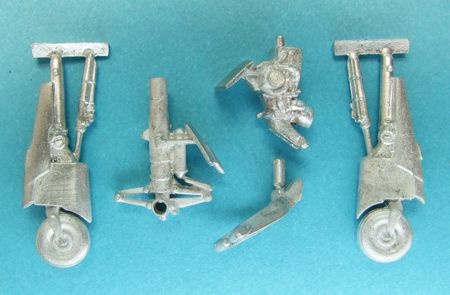
Scale Aircraft Conversions SAC48250 1:48 BAe Sea Harrier FRS.1 & FA.2 Landing Gear
Scale Aircraft Conversions SAC48250 1:48 BAe Sea Harrier FRS.1 & FA.2 Landing Gear (designed to be used with Airfix kits) (for 1/48 Airfix; easily modified for GR.3)
Brand: Scale Aircraft Conversions
Category: Arts & Entertainment > Hobbies & Creative Arts > Collectibles > Scale Model Accessories